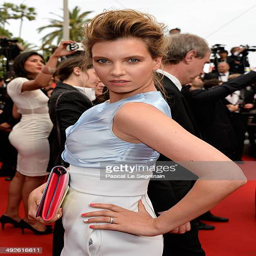
person attends premiere at festival